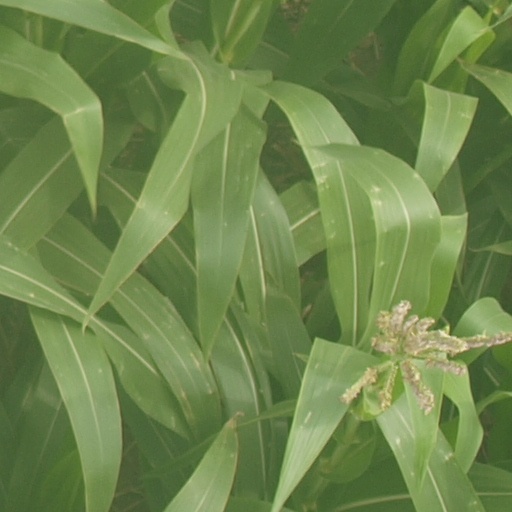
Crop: maize; corn